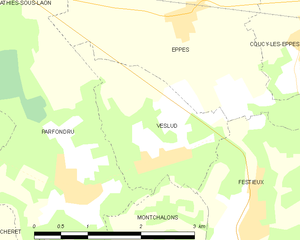
Carte des communes françaises: Veslud